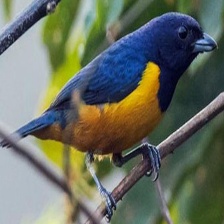
Species: CHESTNET BELLIED EUPHONIA
Scientific name: EUPHONIA PECTORALIS